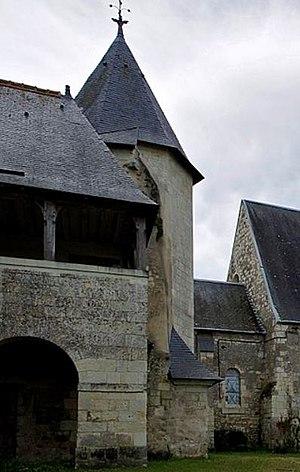
La tour polygonale et la galerie
Le prieuré du Louroux, également connu sous le nom de château du Louroux, est situé sur la commune du Louroux dans le département français d'Indre-et-Loire en région Centre-Val de Loire. Il est fondé au cours du XIᵉ siècle par l'abbaye de Marmoutier. Ce monastère bénédictin fait alors partie des neuf prieurés possédés par l'abbatiat tourangeau et implantés dans le diocèse de Tours.